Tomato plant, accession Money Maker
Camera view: tilt-top (135 deg); turntable rotation: 210 degrees
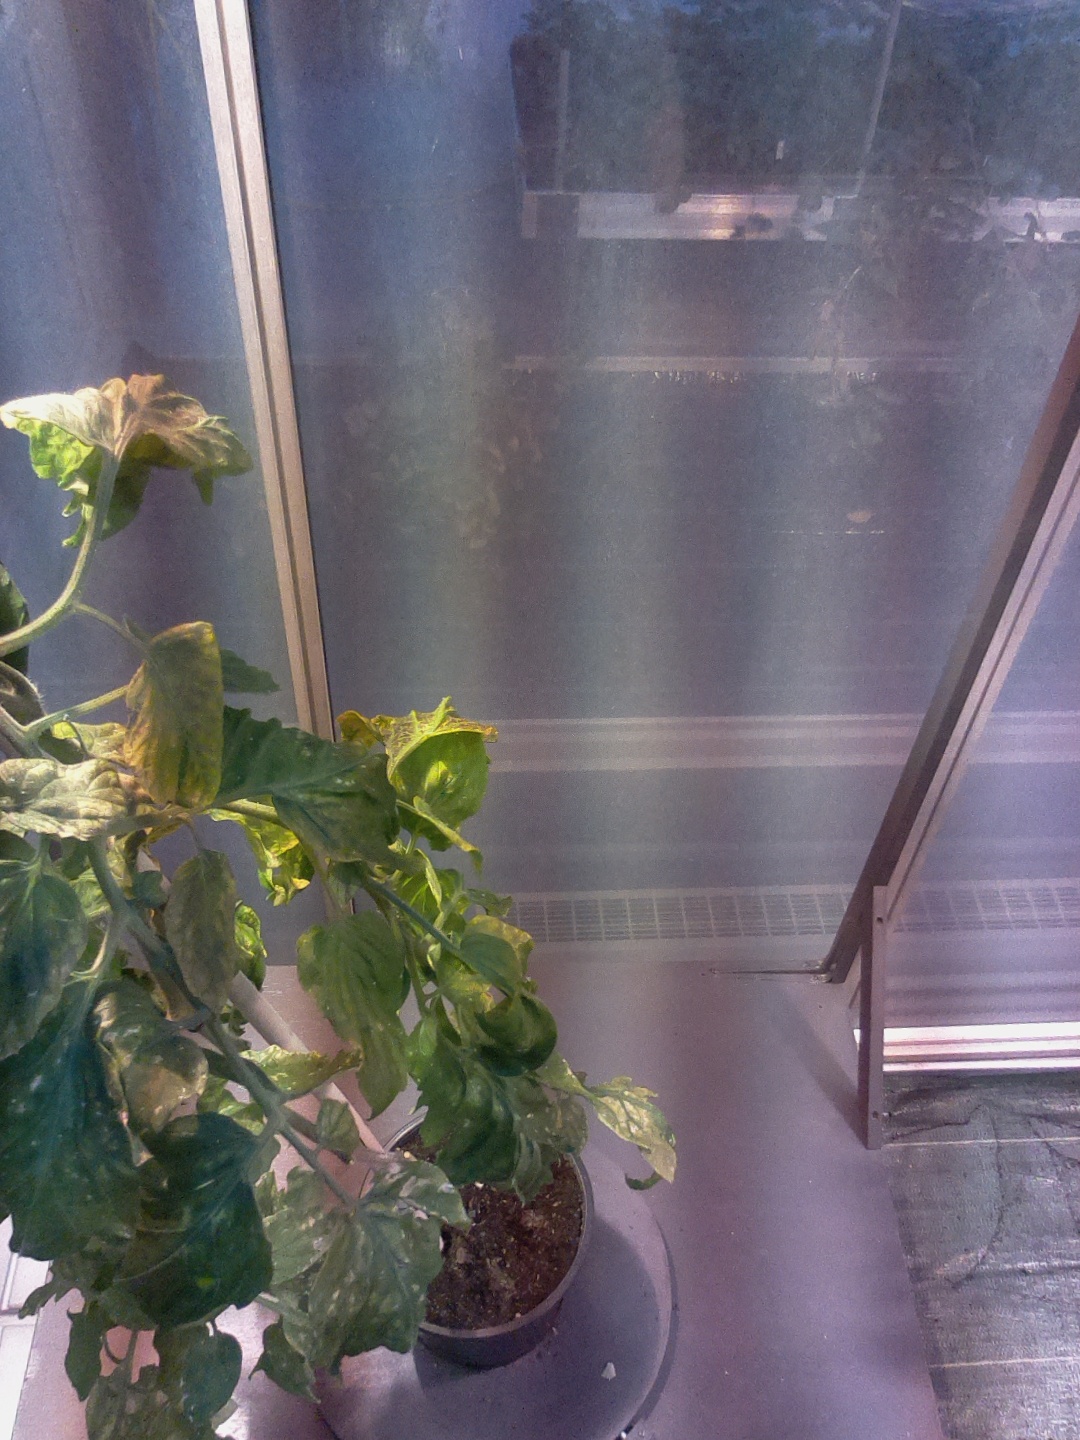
BBCH growth stage 74: 40%-50% of final fruit size